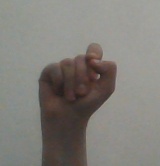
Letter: fa